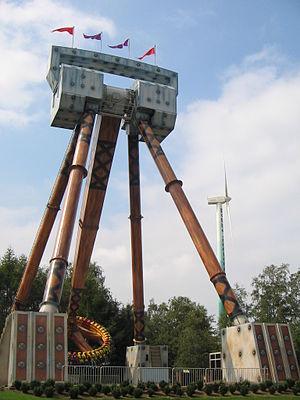
Earth Explorer
Bobbejaanland est un parc d'attractions familial situé à Lichtaart, en Belgique.